Castle of Zorita de los Canes-Alcazaba de Zorita

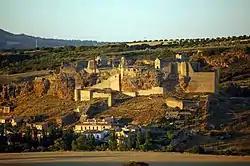

The Castle of Zorita de los Canes-Alcazaba de Zorita (Spanish: "Castillo de Zorita de los Canes-Alcazaba de Zorita") is a castle located in Zorita de los Canes, Spain. It was declared "Bien de Interés Cultural" in 1931.